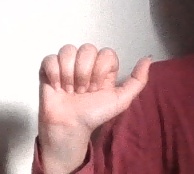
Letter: dhad